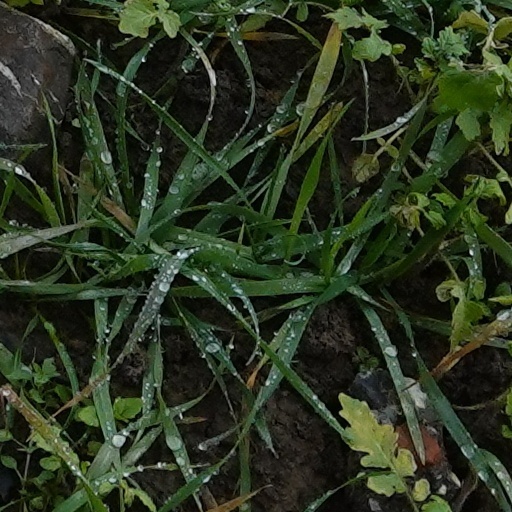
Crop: wheat